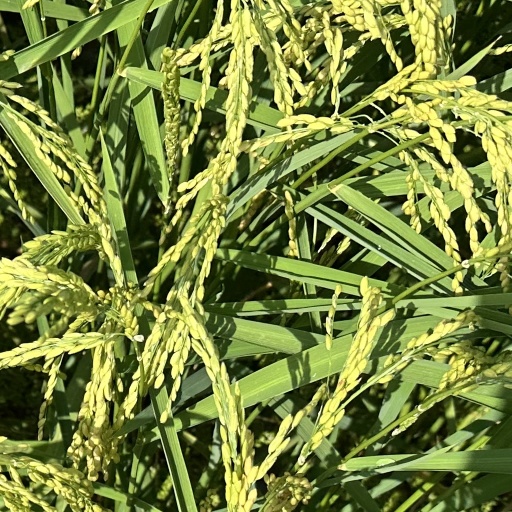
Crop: rice